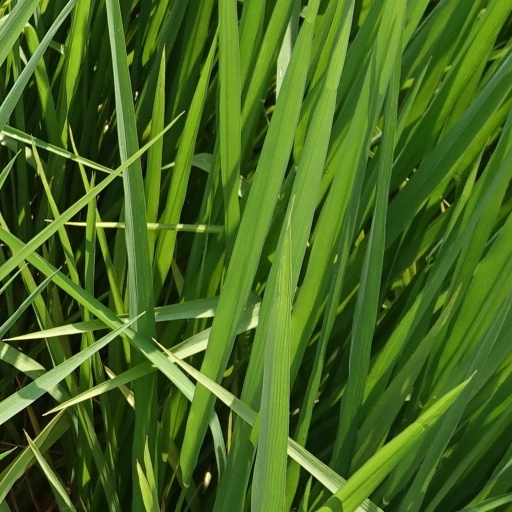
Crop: rice